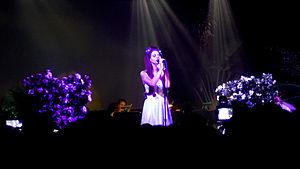
National Anthem est une chanson de l’auteure-compositrice-interprète nord-américaine Lana Del Rey, figurant sur son premier album studio, Born to Die. Le titre est écrit par Del Rey, The Nexus ainsi que Justin Parker et produite par Emile Haynie et Jeff Bhasker. Le titre est commercialisé en tant que cinquième single de l’album le 8 juillet 2012, sous le label Interscope. II mélange plusieurs genres musicaux tels que le hip-hop alternatif, le pop rock et l’indie pop alors que ses paroles traitent de l’argent, du sexe et de la cupidité des grandes entreprises.